The Power of Kangwon Province

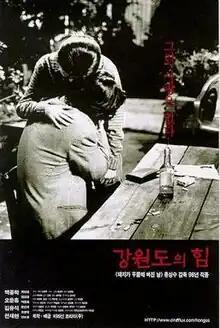
Theatrical poster

The Power of Kangwon Province is the second film by South Korean director Hong Sang-soo. It follows the lives of a man and a woman who have decided to end their affair. It was screened in the Un Certain Regard section at the 1998 Cannes Film Festival.